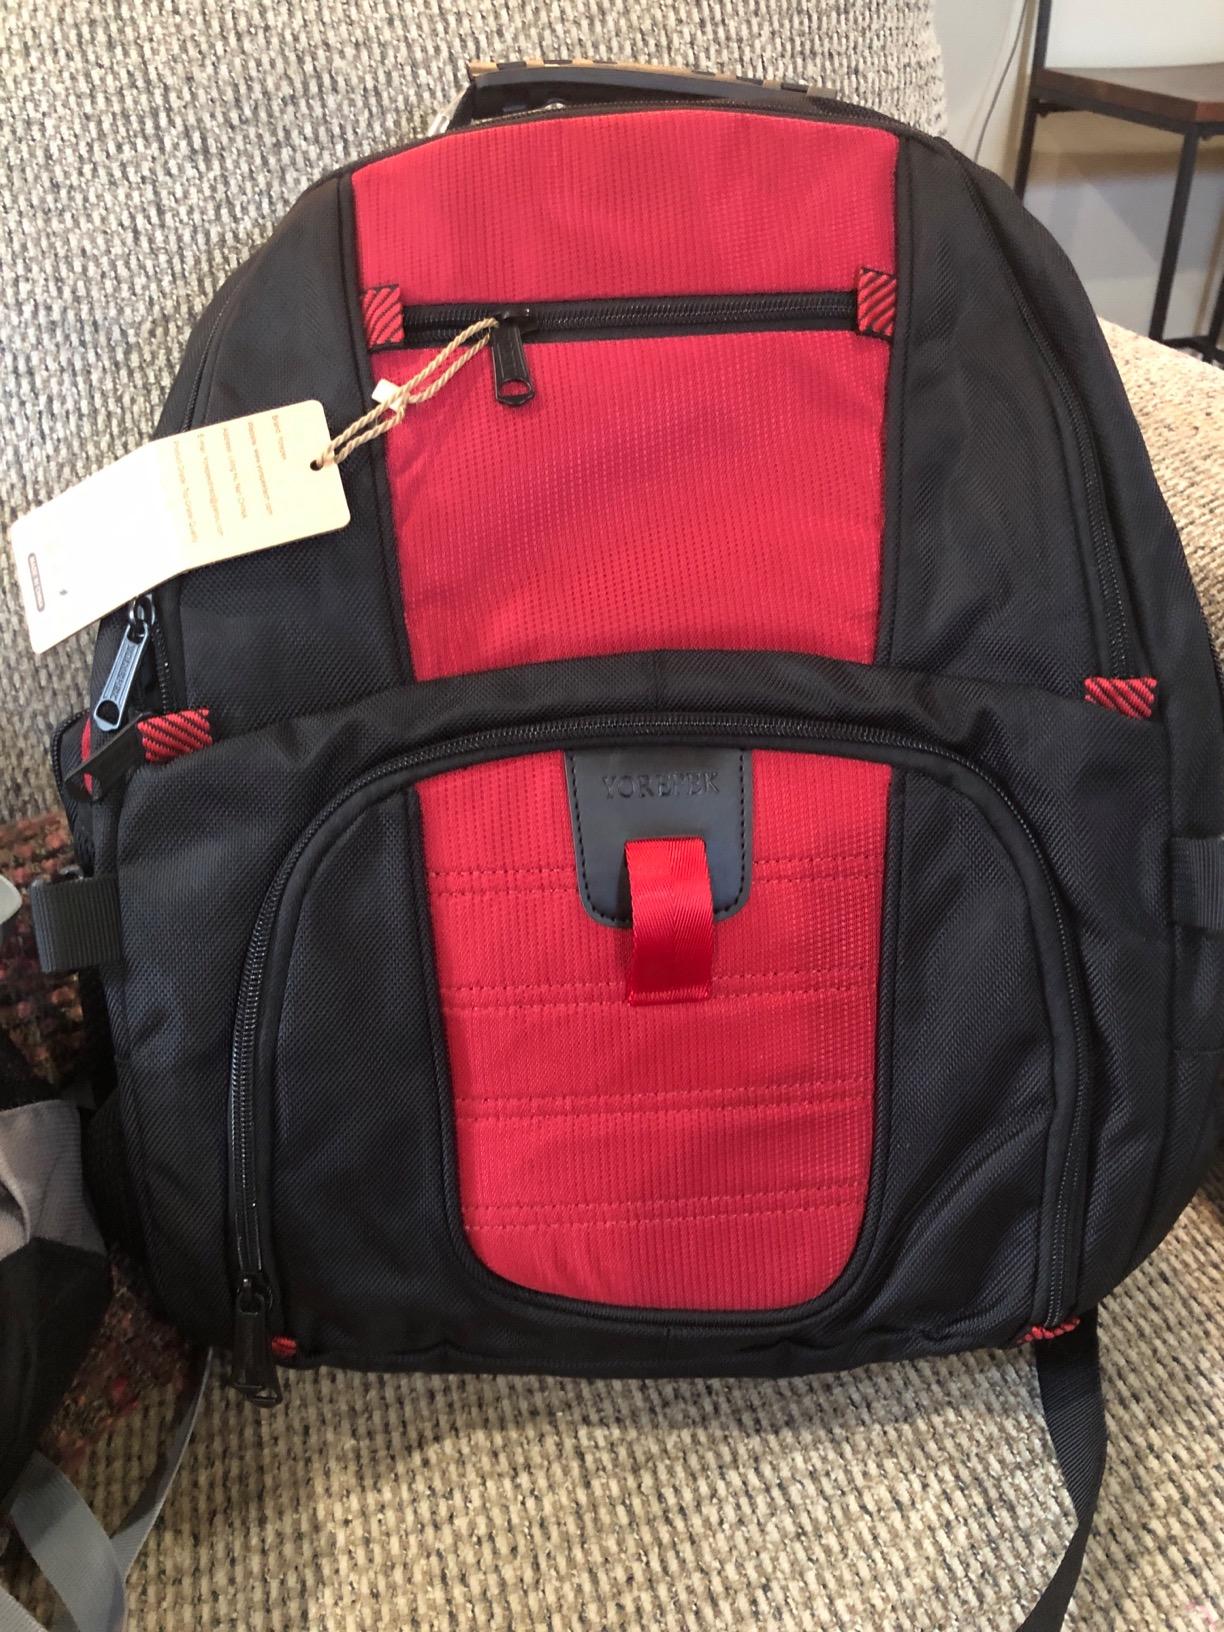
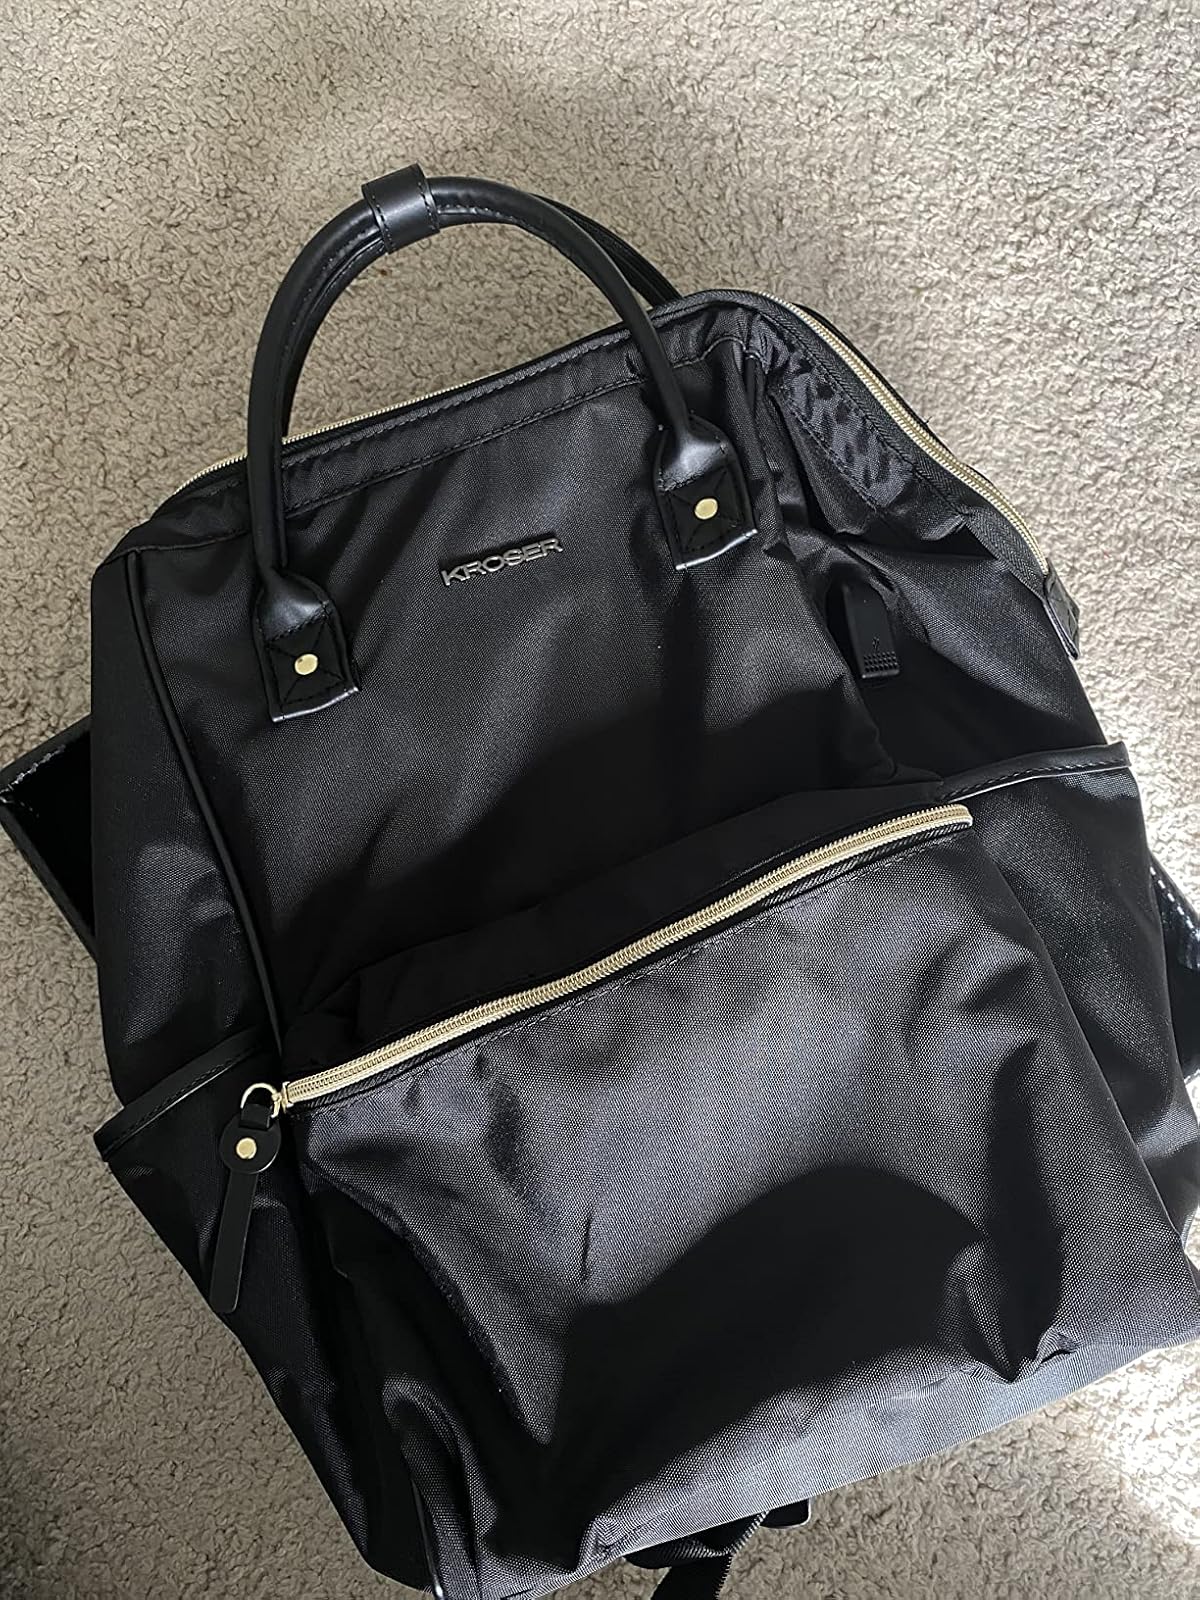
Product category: bag
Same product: no